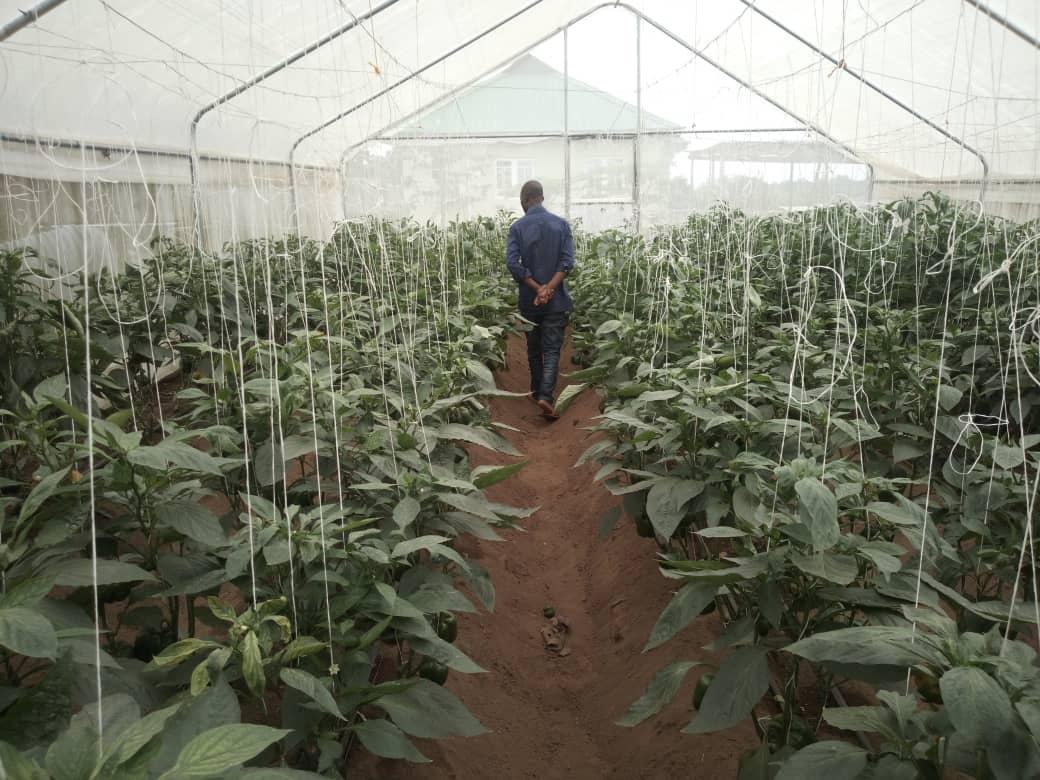
Mtu mmoja amesimama katikati ya njia nyembamba iliyojaa mimea mirefu ndani ya chafu. Mimea hio imepandwa kwenye mistari mirefu pande zote mbili za njia na inashikiliwa na kamba au nyaya nyeupe zilizounganishwa kwenye muundo wa chafu.